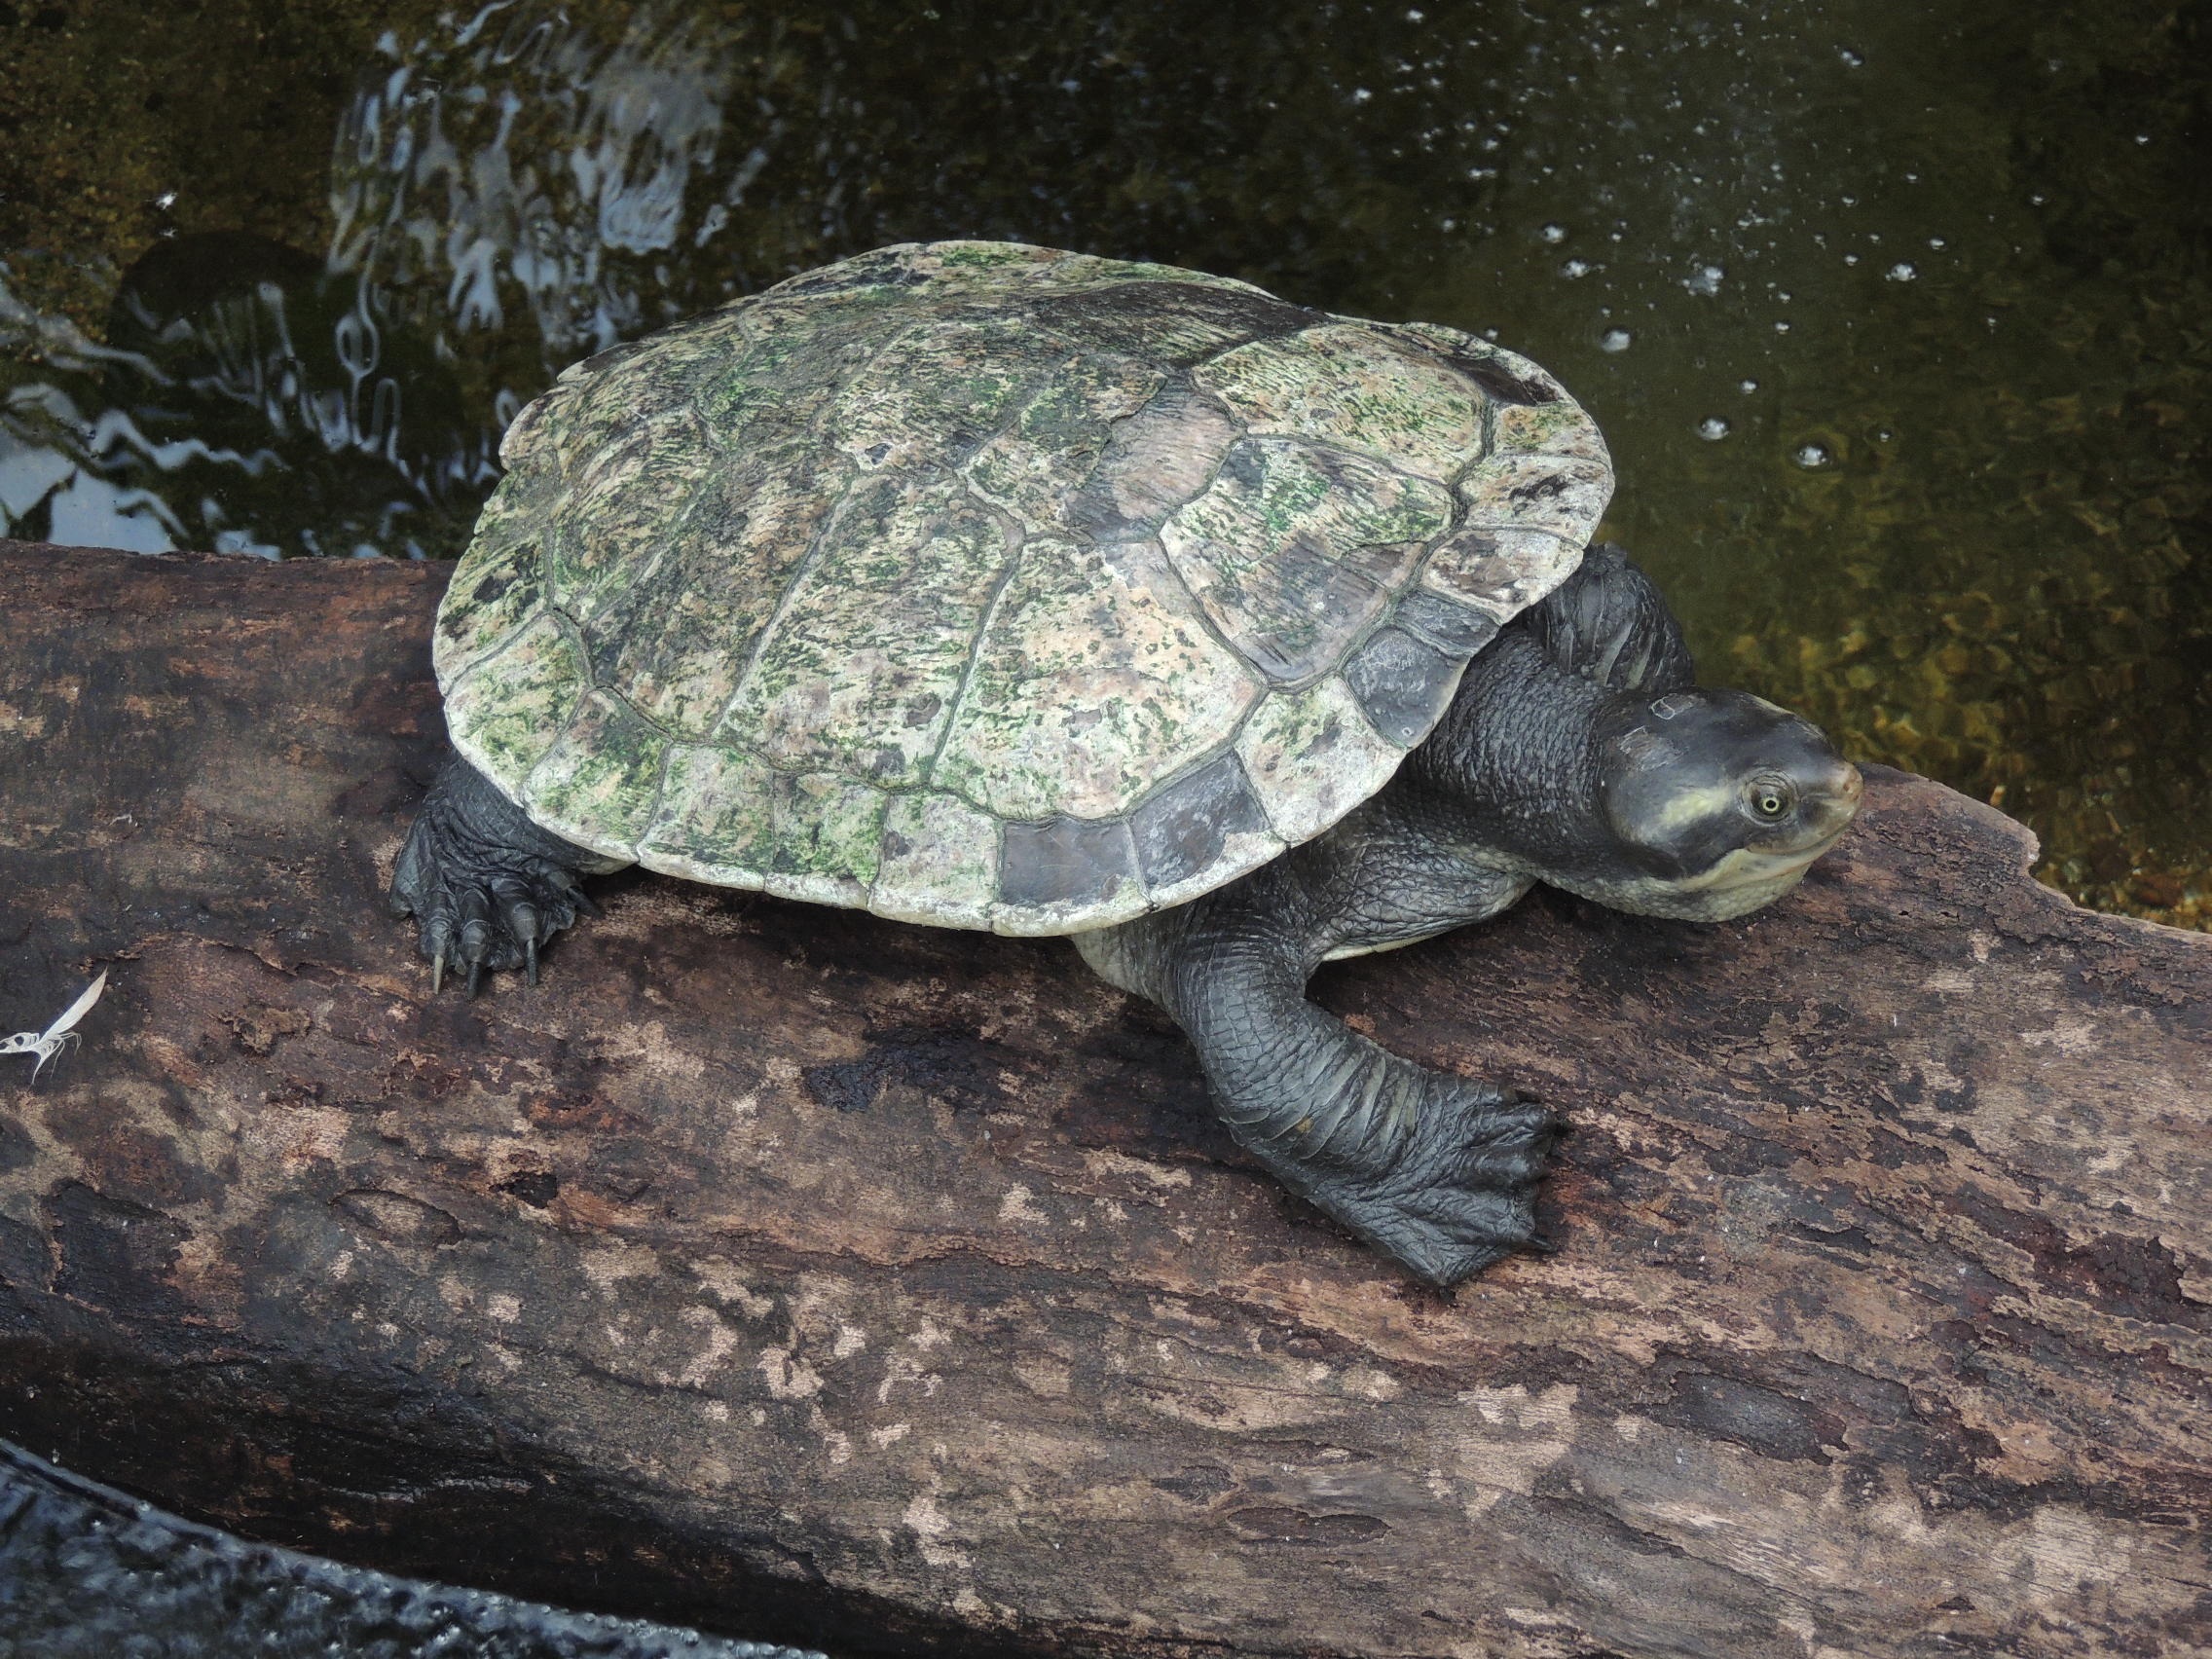
wildlife, turtle, reptile, fauna, australia, animals, tortoise, vertebrate, box turtle, loggerhead, common snapping turtle, emydidae, chelydridae